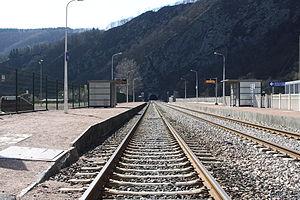
La gare de Laifour est une gare ferroviaire française de la ligne de Soissons à Givet, située sur le territoire de la commune de Laifour, dans le département des Ardennes en région Grand Est.